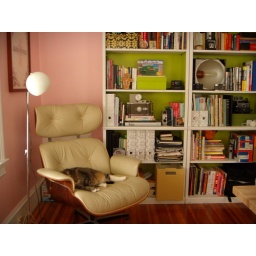
fat cat sleeping in her chair